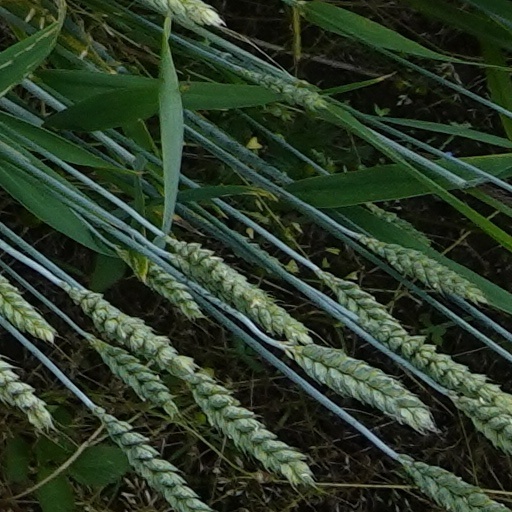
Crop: wheat